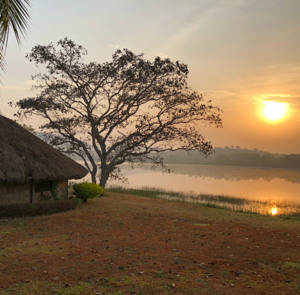
Vue du coucher de soleil depuis les cases de passage, Kouoptamo, Petpenoun, Région de l'Ouest, Cameroun
Le lac Petponoun est un lac de cratère situé dans l'Ouest du Cameroun, à Kouoptamo, près de Foumban, dans le département du Noun, à une altitude de 1 120 m, sur une superficie de 30 ha.